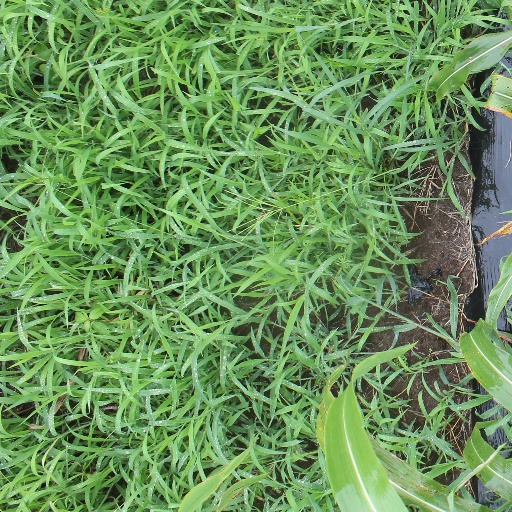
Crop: sorghum